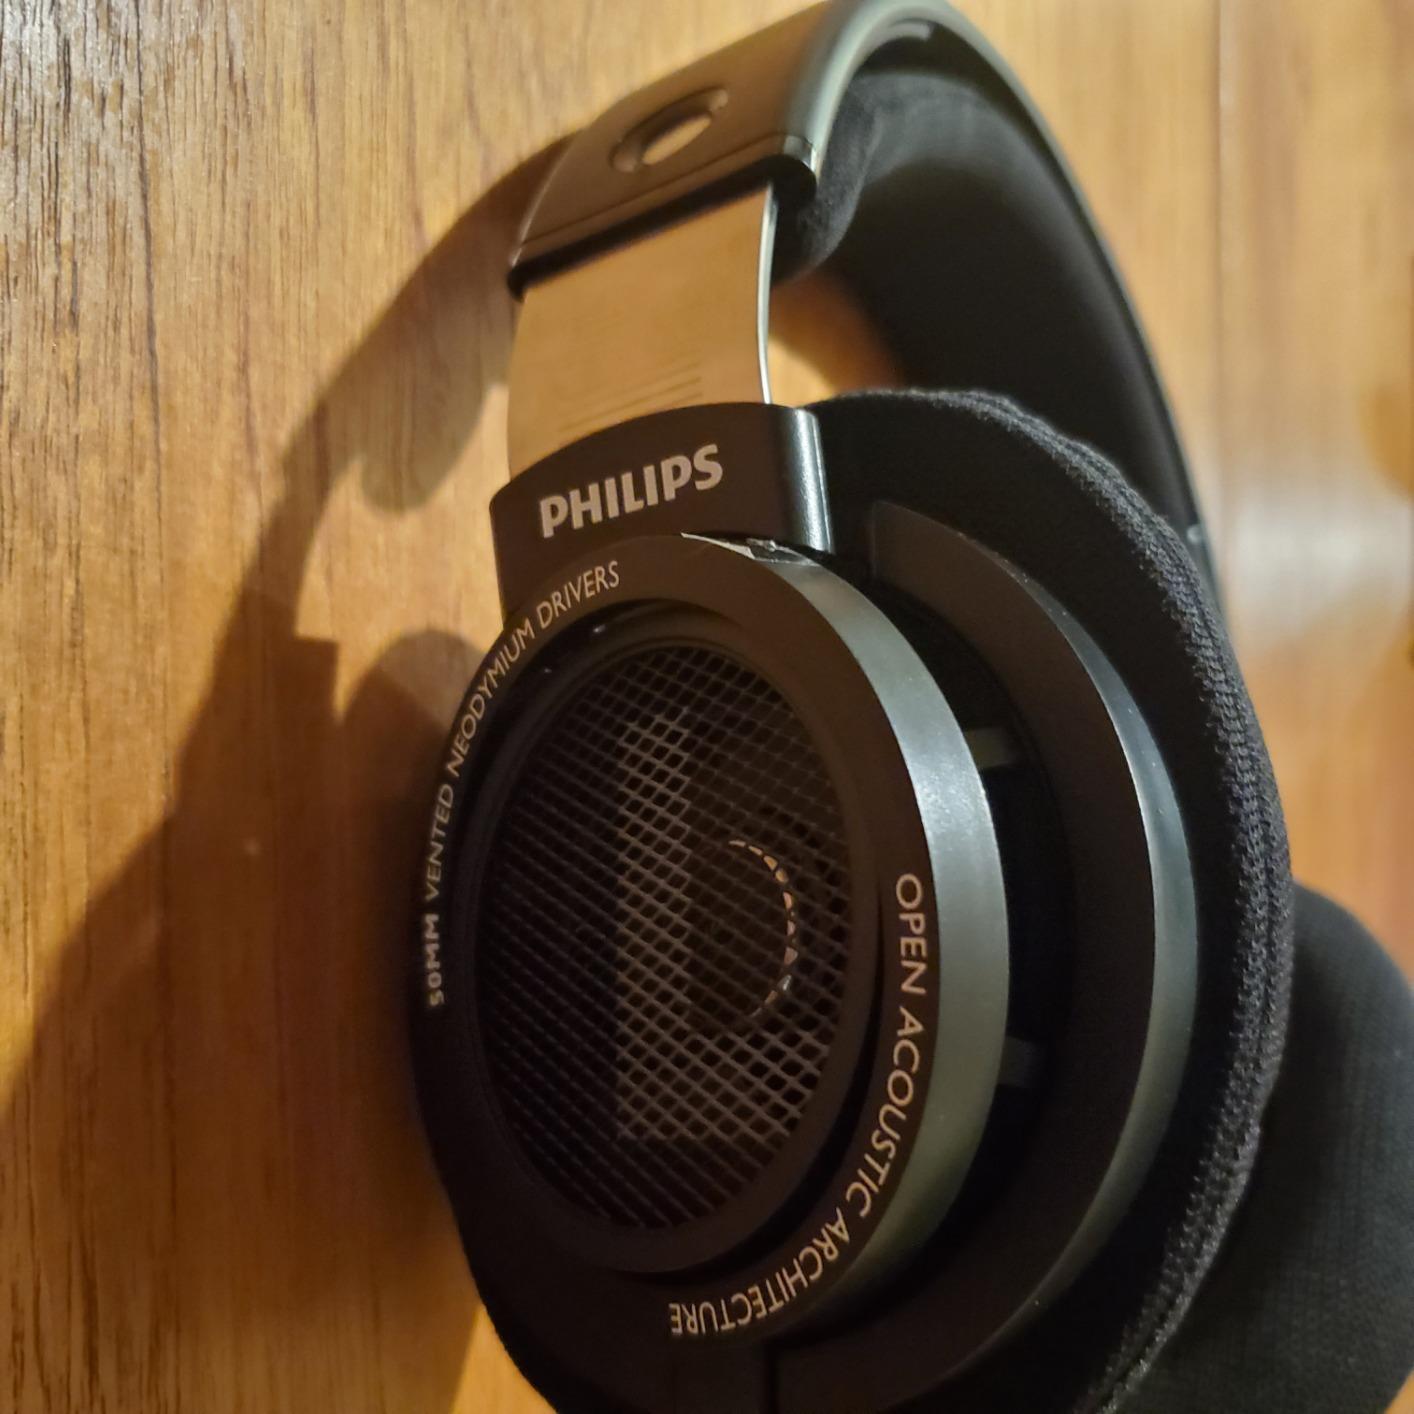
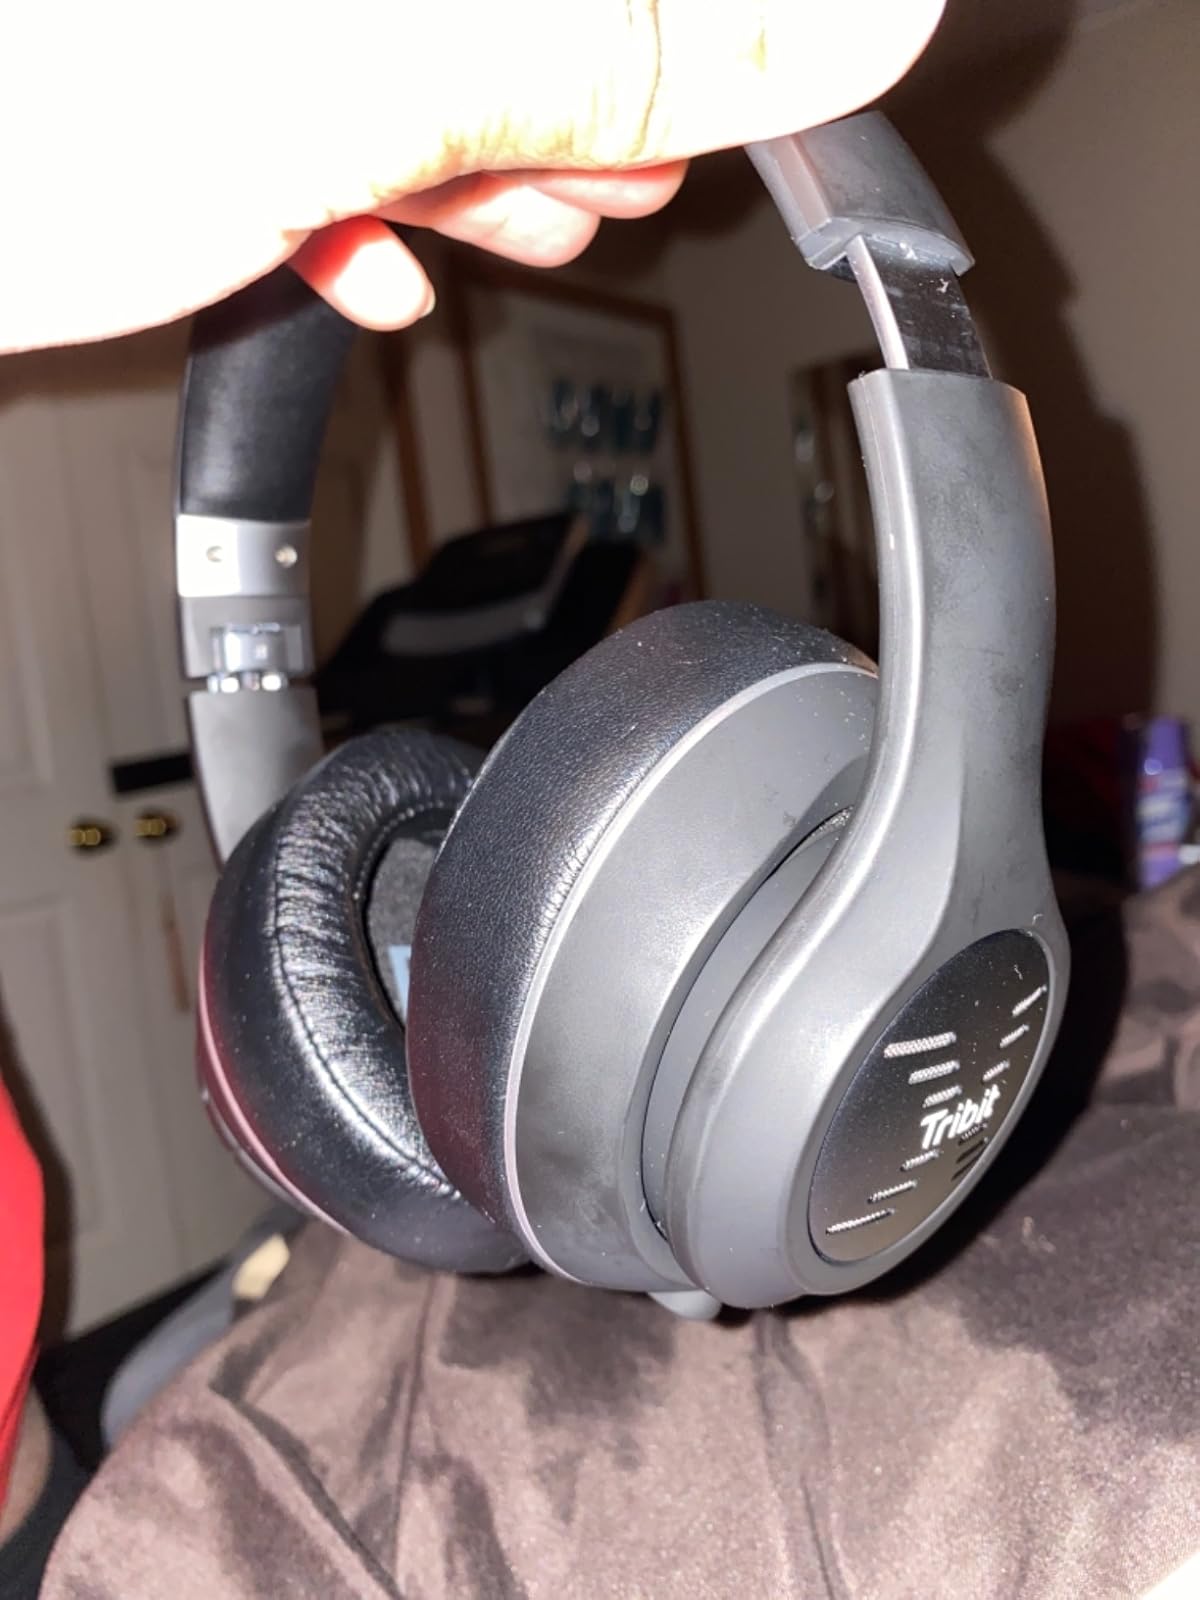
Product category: headphones
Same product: no